Odúbel Herrera

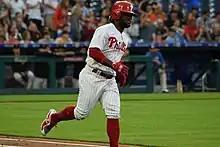
Herrera with the Phillies in 2018

The Phillies struggled in the first stretch of the 2017 season, posting a 6-22 record in the month of May. Herrera helped to ignite a winning streak at the start of June, joining Bobby Abreu and Heinie Sand as the third Phillies slugger to double in six consecutive games. He continued to clash with Mackanin, particularly for ignoring coaches' signals when deciding whether or not to steal a base. This came to a head at the end of June, when Herrera ignored third base coach Juan Samuel's stop sign and was caught stealing while representing the potential game-winning run against the Diamondbacks. Mackanin fined Herrera several hundred dollars for ignoring the signal, and he was out of the lineup for the Phillies' next game, against the Seattle Mariners. Mackanin, as well as Phillies teammates Freddy Galvis and Cameron Rupp, both criticized Herrera's lack of concentration and energy, and he was benched again at the end of July for failing to run out a dropped third strike in a game against the Houston Astros. Despite these frustrations, Herrera continued to dominate the team offensively, boosting his .256 average in the first half of the season to .383 in the month after the All-Star break and accumulating 36 doubles by August 18. Herrera finished the season with a .281 batting average, including 14 home runs, 56 RBIs, 67 runs scored, and 42 doubles.